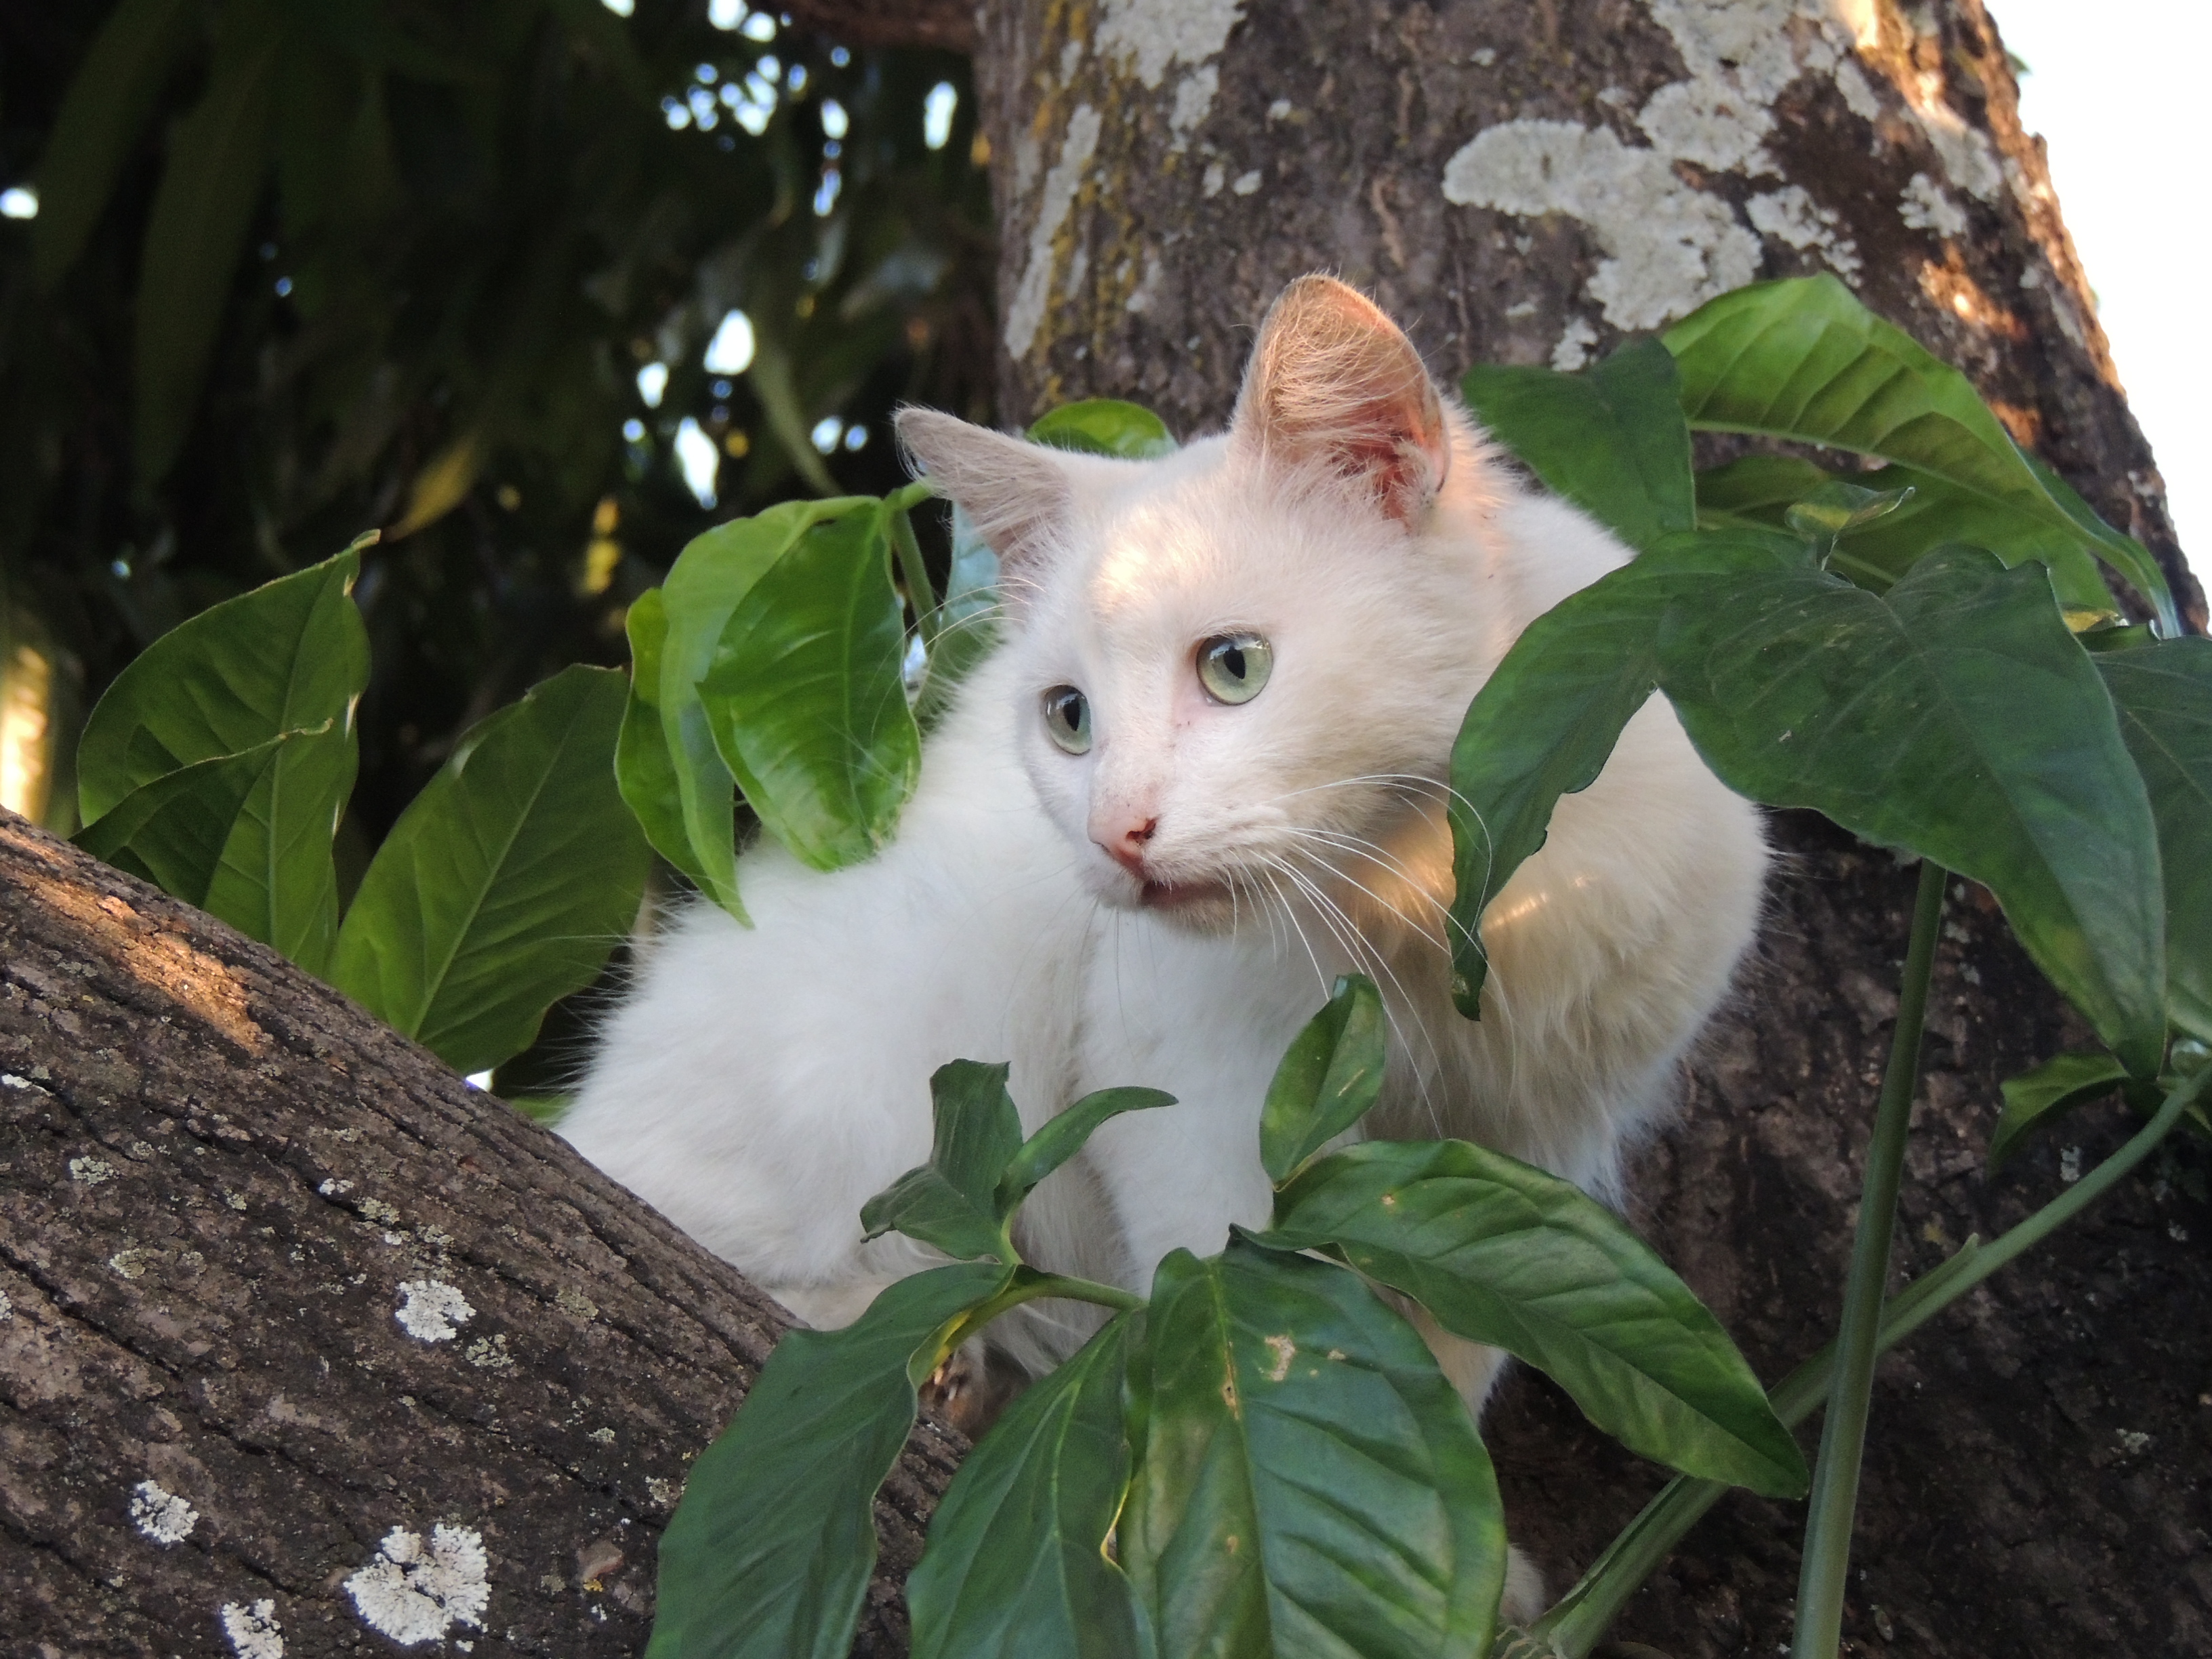
cat, small to medium sized cats, felidae, whiskers, turkish van, turkish angora, aegean cat, leaf, eye, carnivore, tree, ragdoll, kitten, plant, domestic short haired cat, Ojos azules, fawn, european shorthair, ragamuffin, german rex